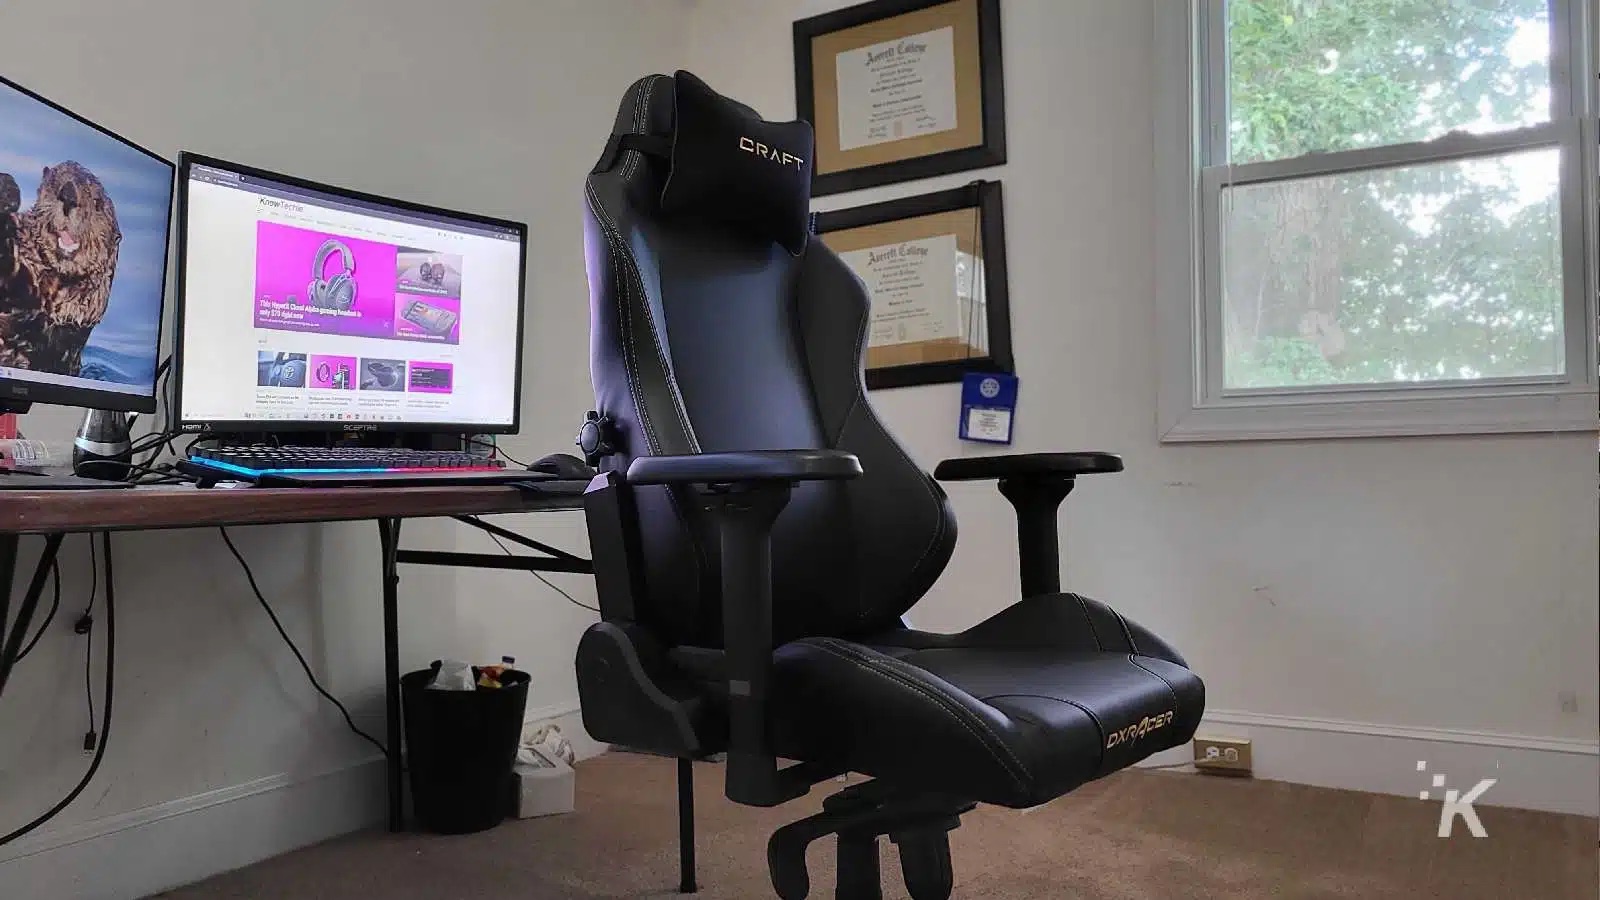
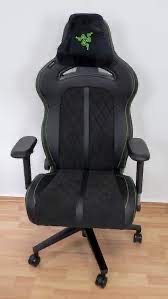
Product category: items_chair
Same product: no